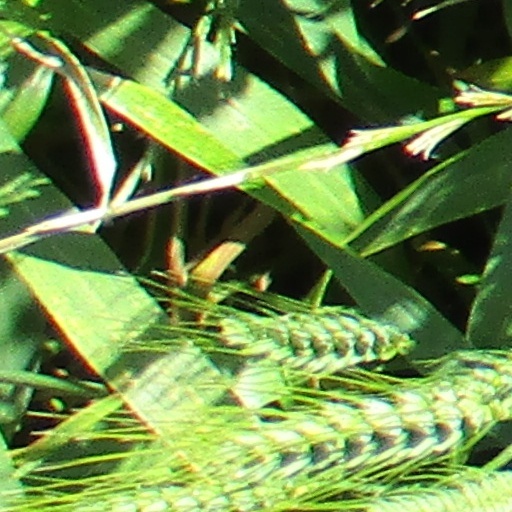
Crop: wheat